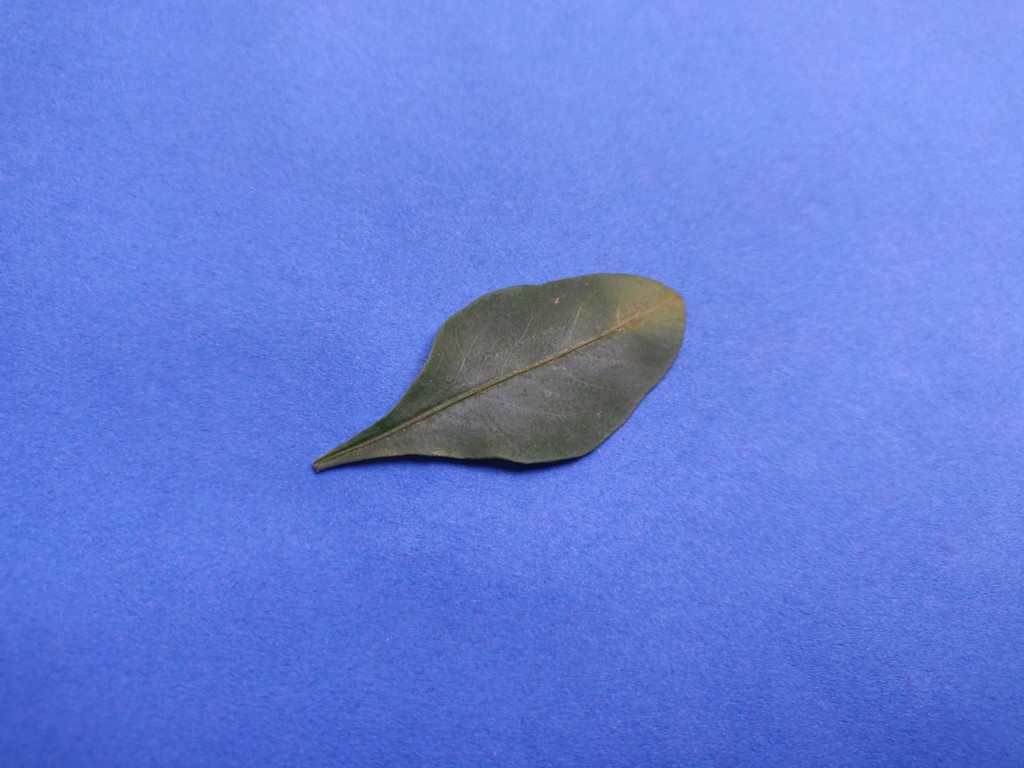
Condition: Unhealthy
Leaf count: single
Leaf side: front